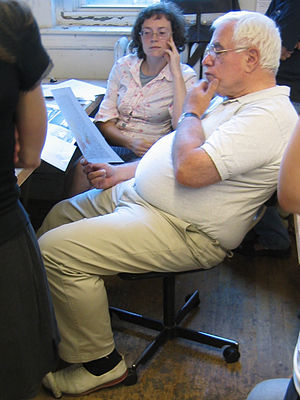
Peter Eisenman
Peter Eisenman er en amerikansk arkitekt og grundlægger af Eisenman Architects og Institute of Architecture and Urban Studies. Han tidligere professor i arkitektur ved Yale School of Architecture og har undervist ved Cambridge University, Princeton University, Harvard University og Ohio State University. Han tilhører dekonstruktivisterne og har bidraget med omfattende teoretiske tekster.